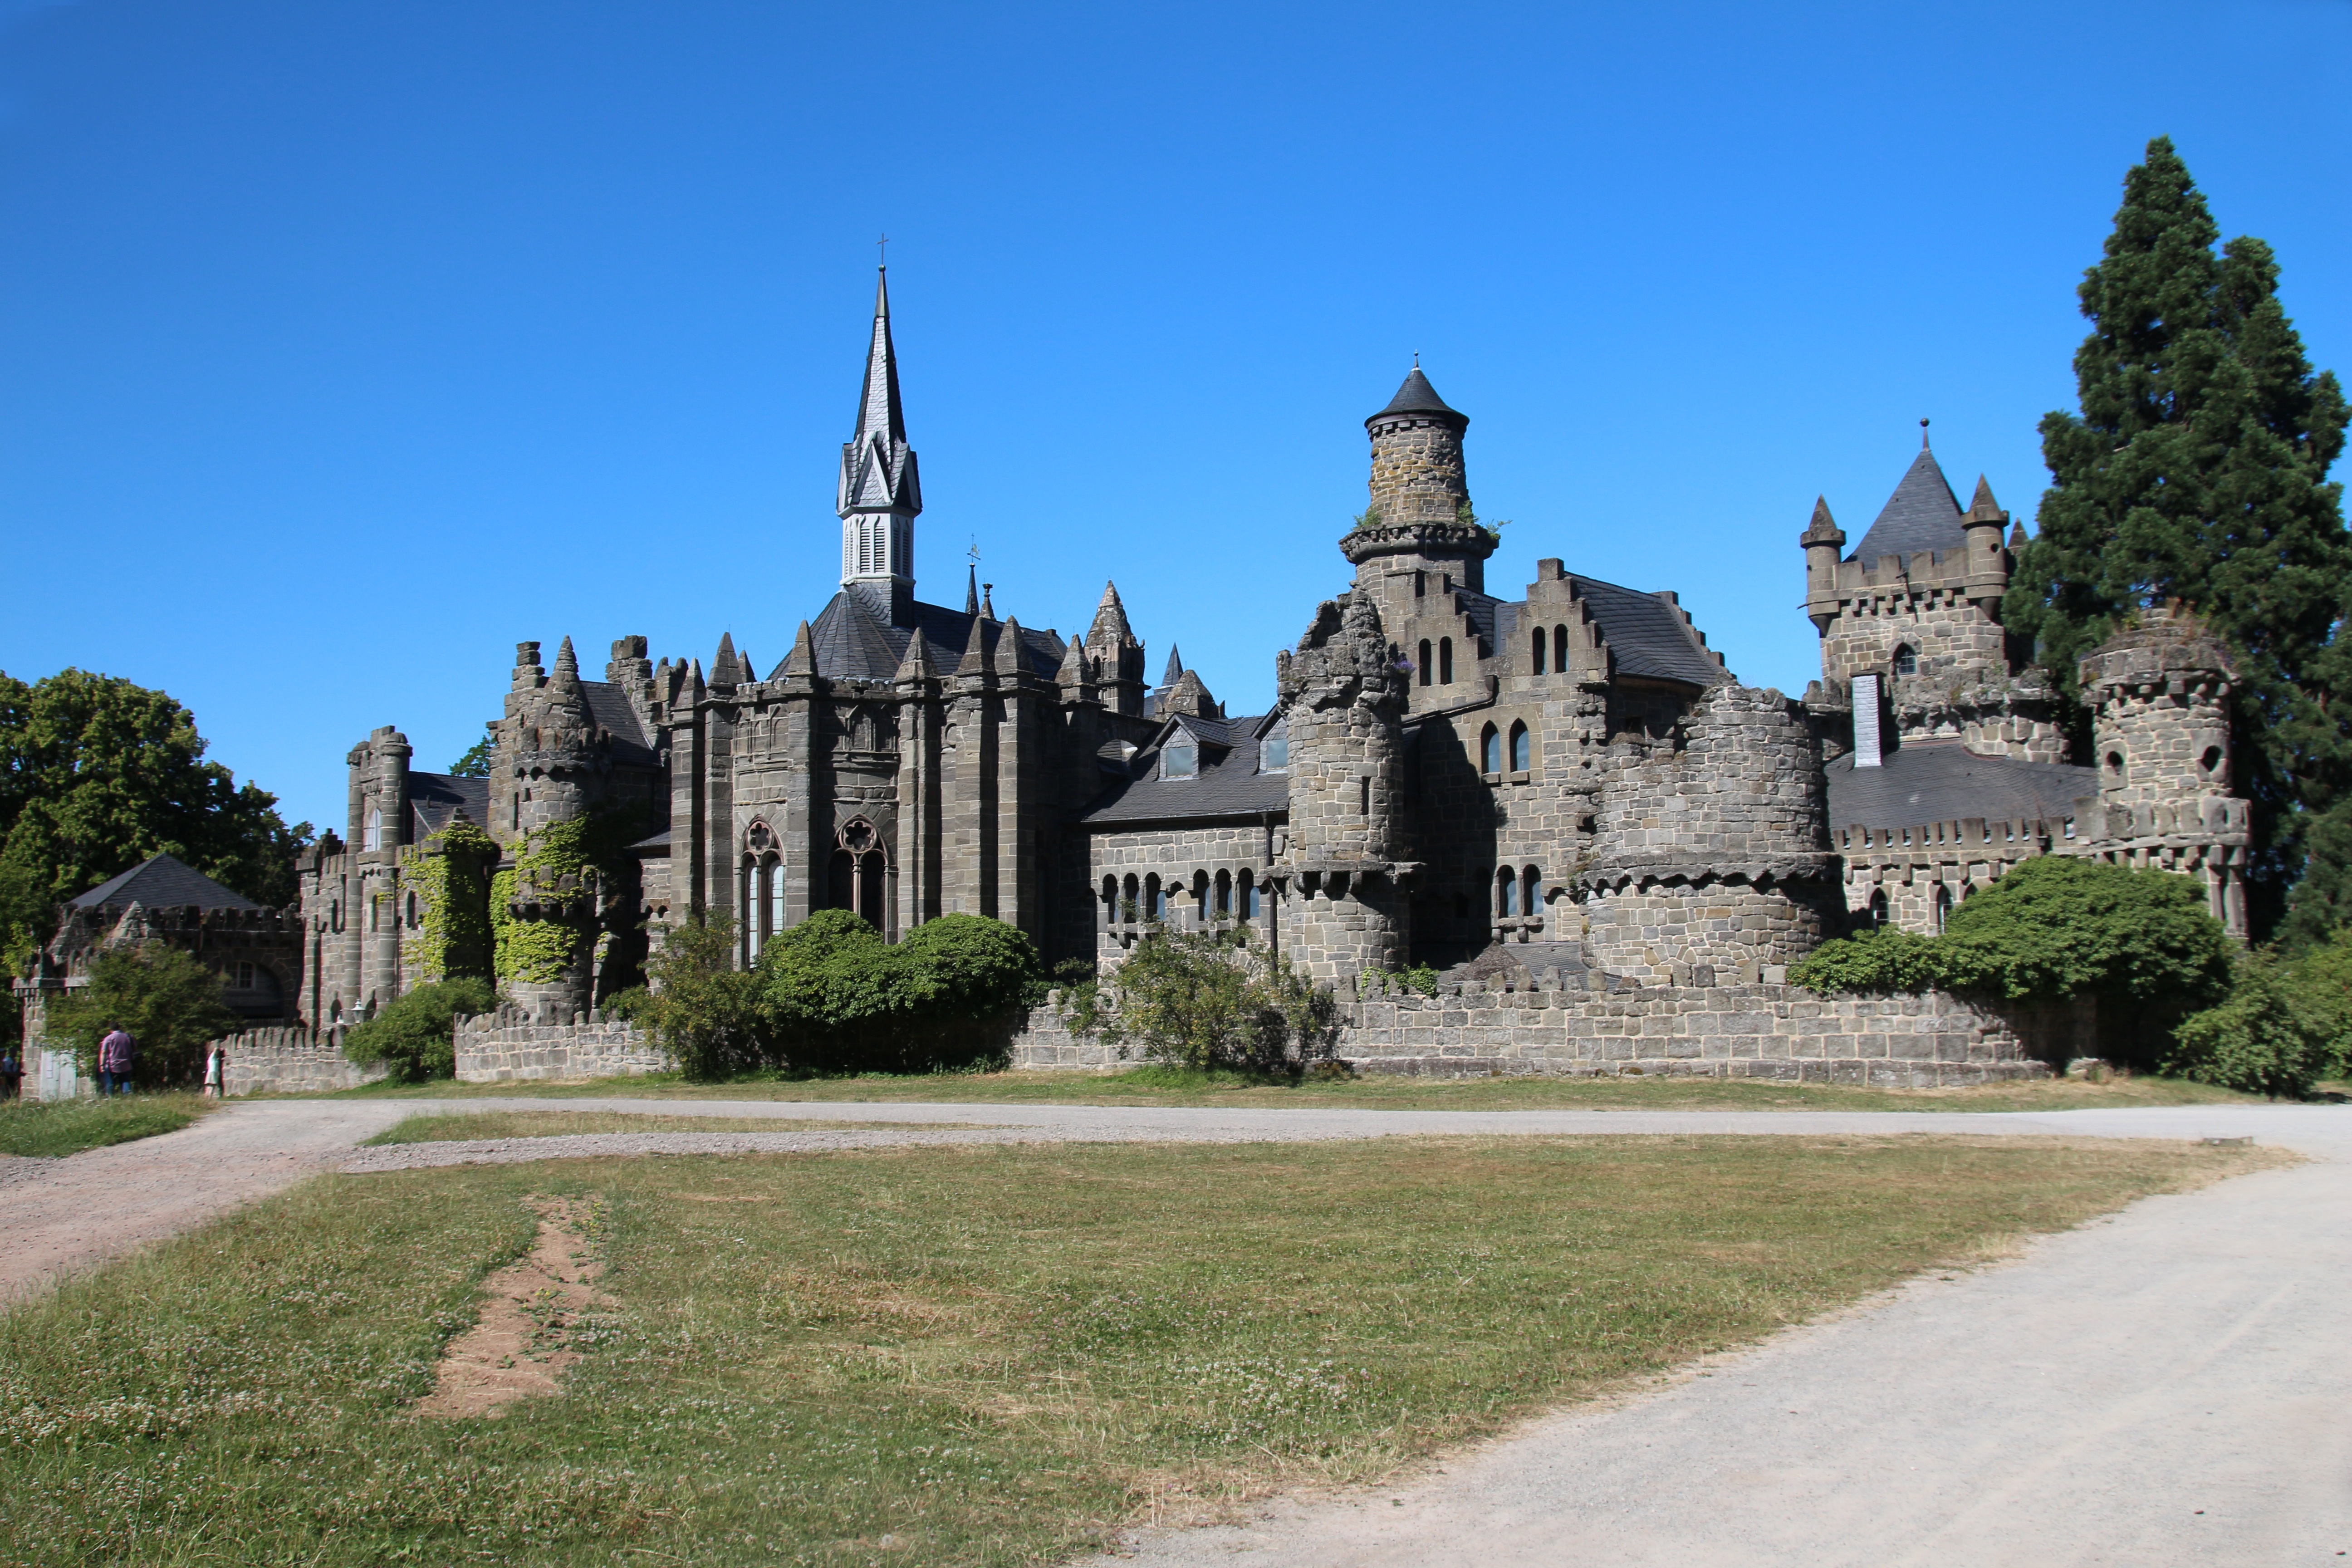
architecture, building, chateau, palace, wall, monument, tower, park, castle, cathedral, place of worship, world heritage, fortress, monastery, germany, abbey, estate, middle ages, hesse, masonry, comedy, kassel, battlements, stately home, unesco world heritage site, lion castle, wilhelmsh he, mountain park wilhelmsh he, historic site, mountain park